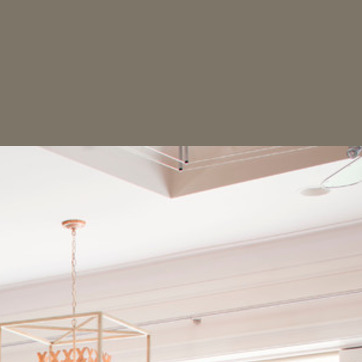
Material: painted